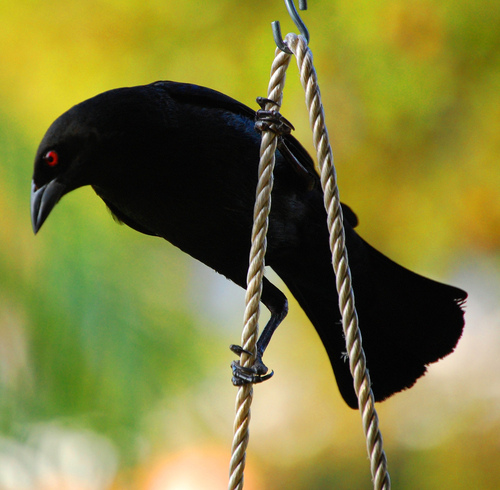
a black bird with red eyes and a curved black beak.
this bird is nearly all black with bright orange eyes.
a medium sized bird with a red eye with black wings and a black tail
this bird is almost completely black with a short bill and bright orange eye.
this is a black bird with a long tail feather and a red eye.
this bird is all black and has a long, pointy beak.
this bird has wings that are black and has red eyes
this bird is black all over black feet red eyes black beak
this bird has wings that are black and has red eyes
this bird is deep black all over with a bright red beady eye and a bit of a curved beak.
Species: Bronzed Cowbird